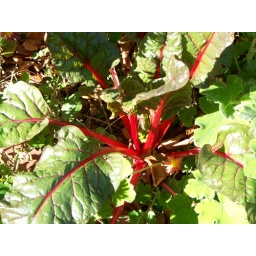
Mystery volunteer plant in the garden has a nice red color